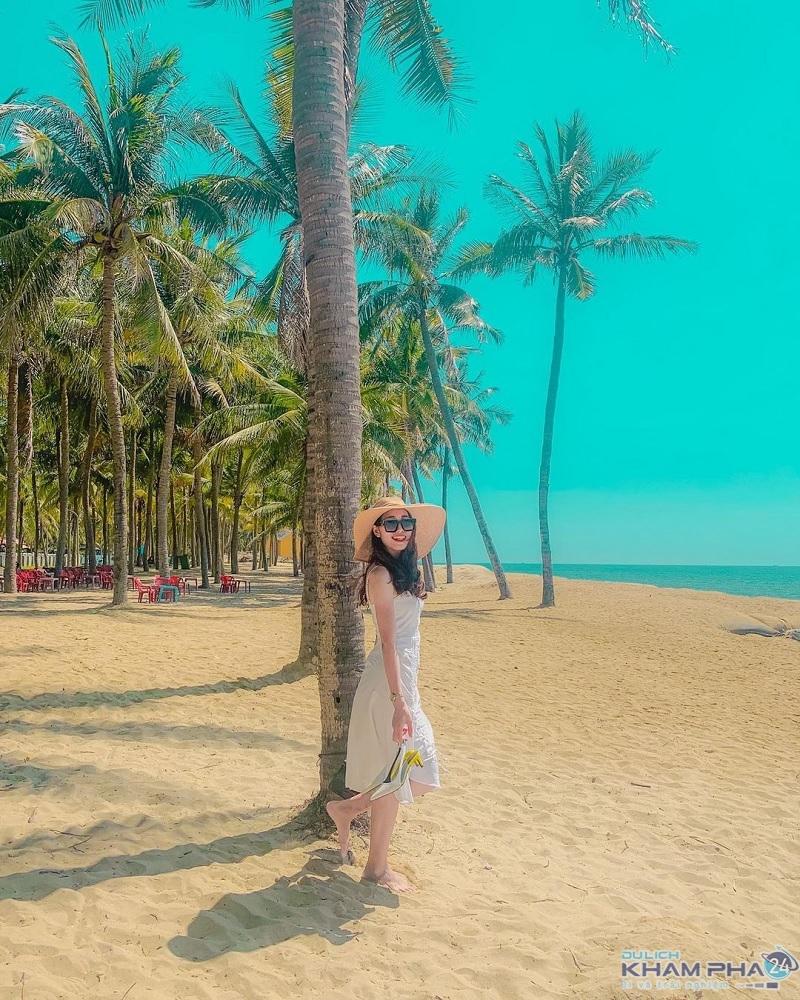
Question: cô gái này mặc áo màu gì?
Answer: mặc áo màu đen